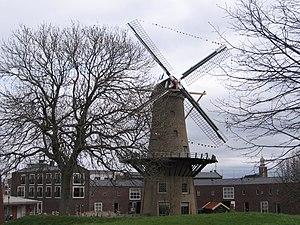
Hellevoetsluis est un ancien port militaire Pays-Bas, sur l'île de Voorne-Putten, en Hollande-Méridionale. La commune compte 39 714 habitants et a une superficie 46,11 de km².
Cet article recense les moulins à vent de la province de Hollande-Méridionale, aux Pays-Bas.